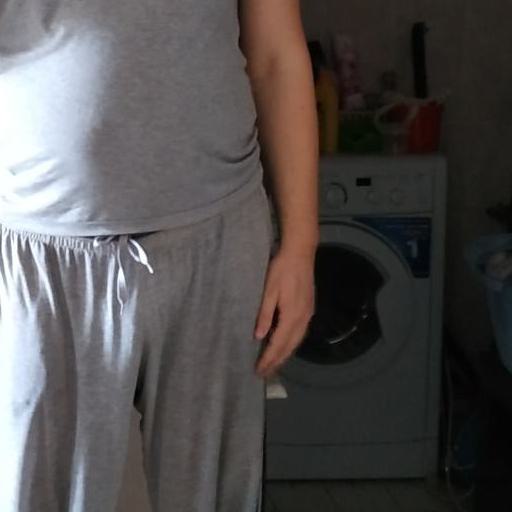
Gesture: no_gesture